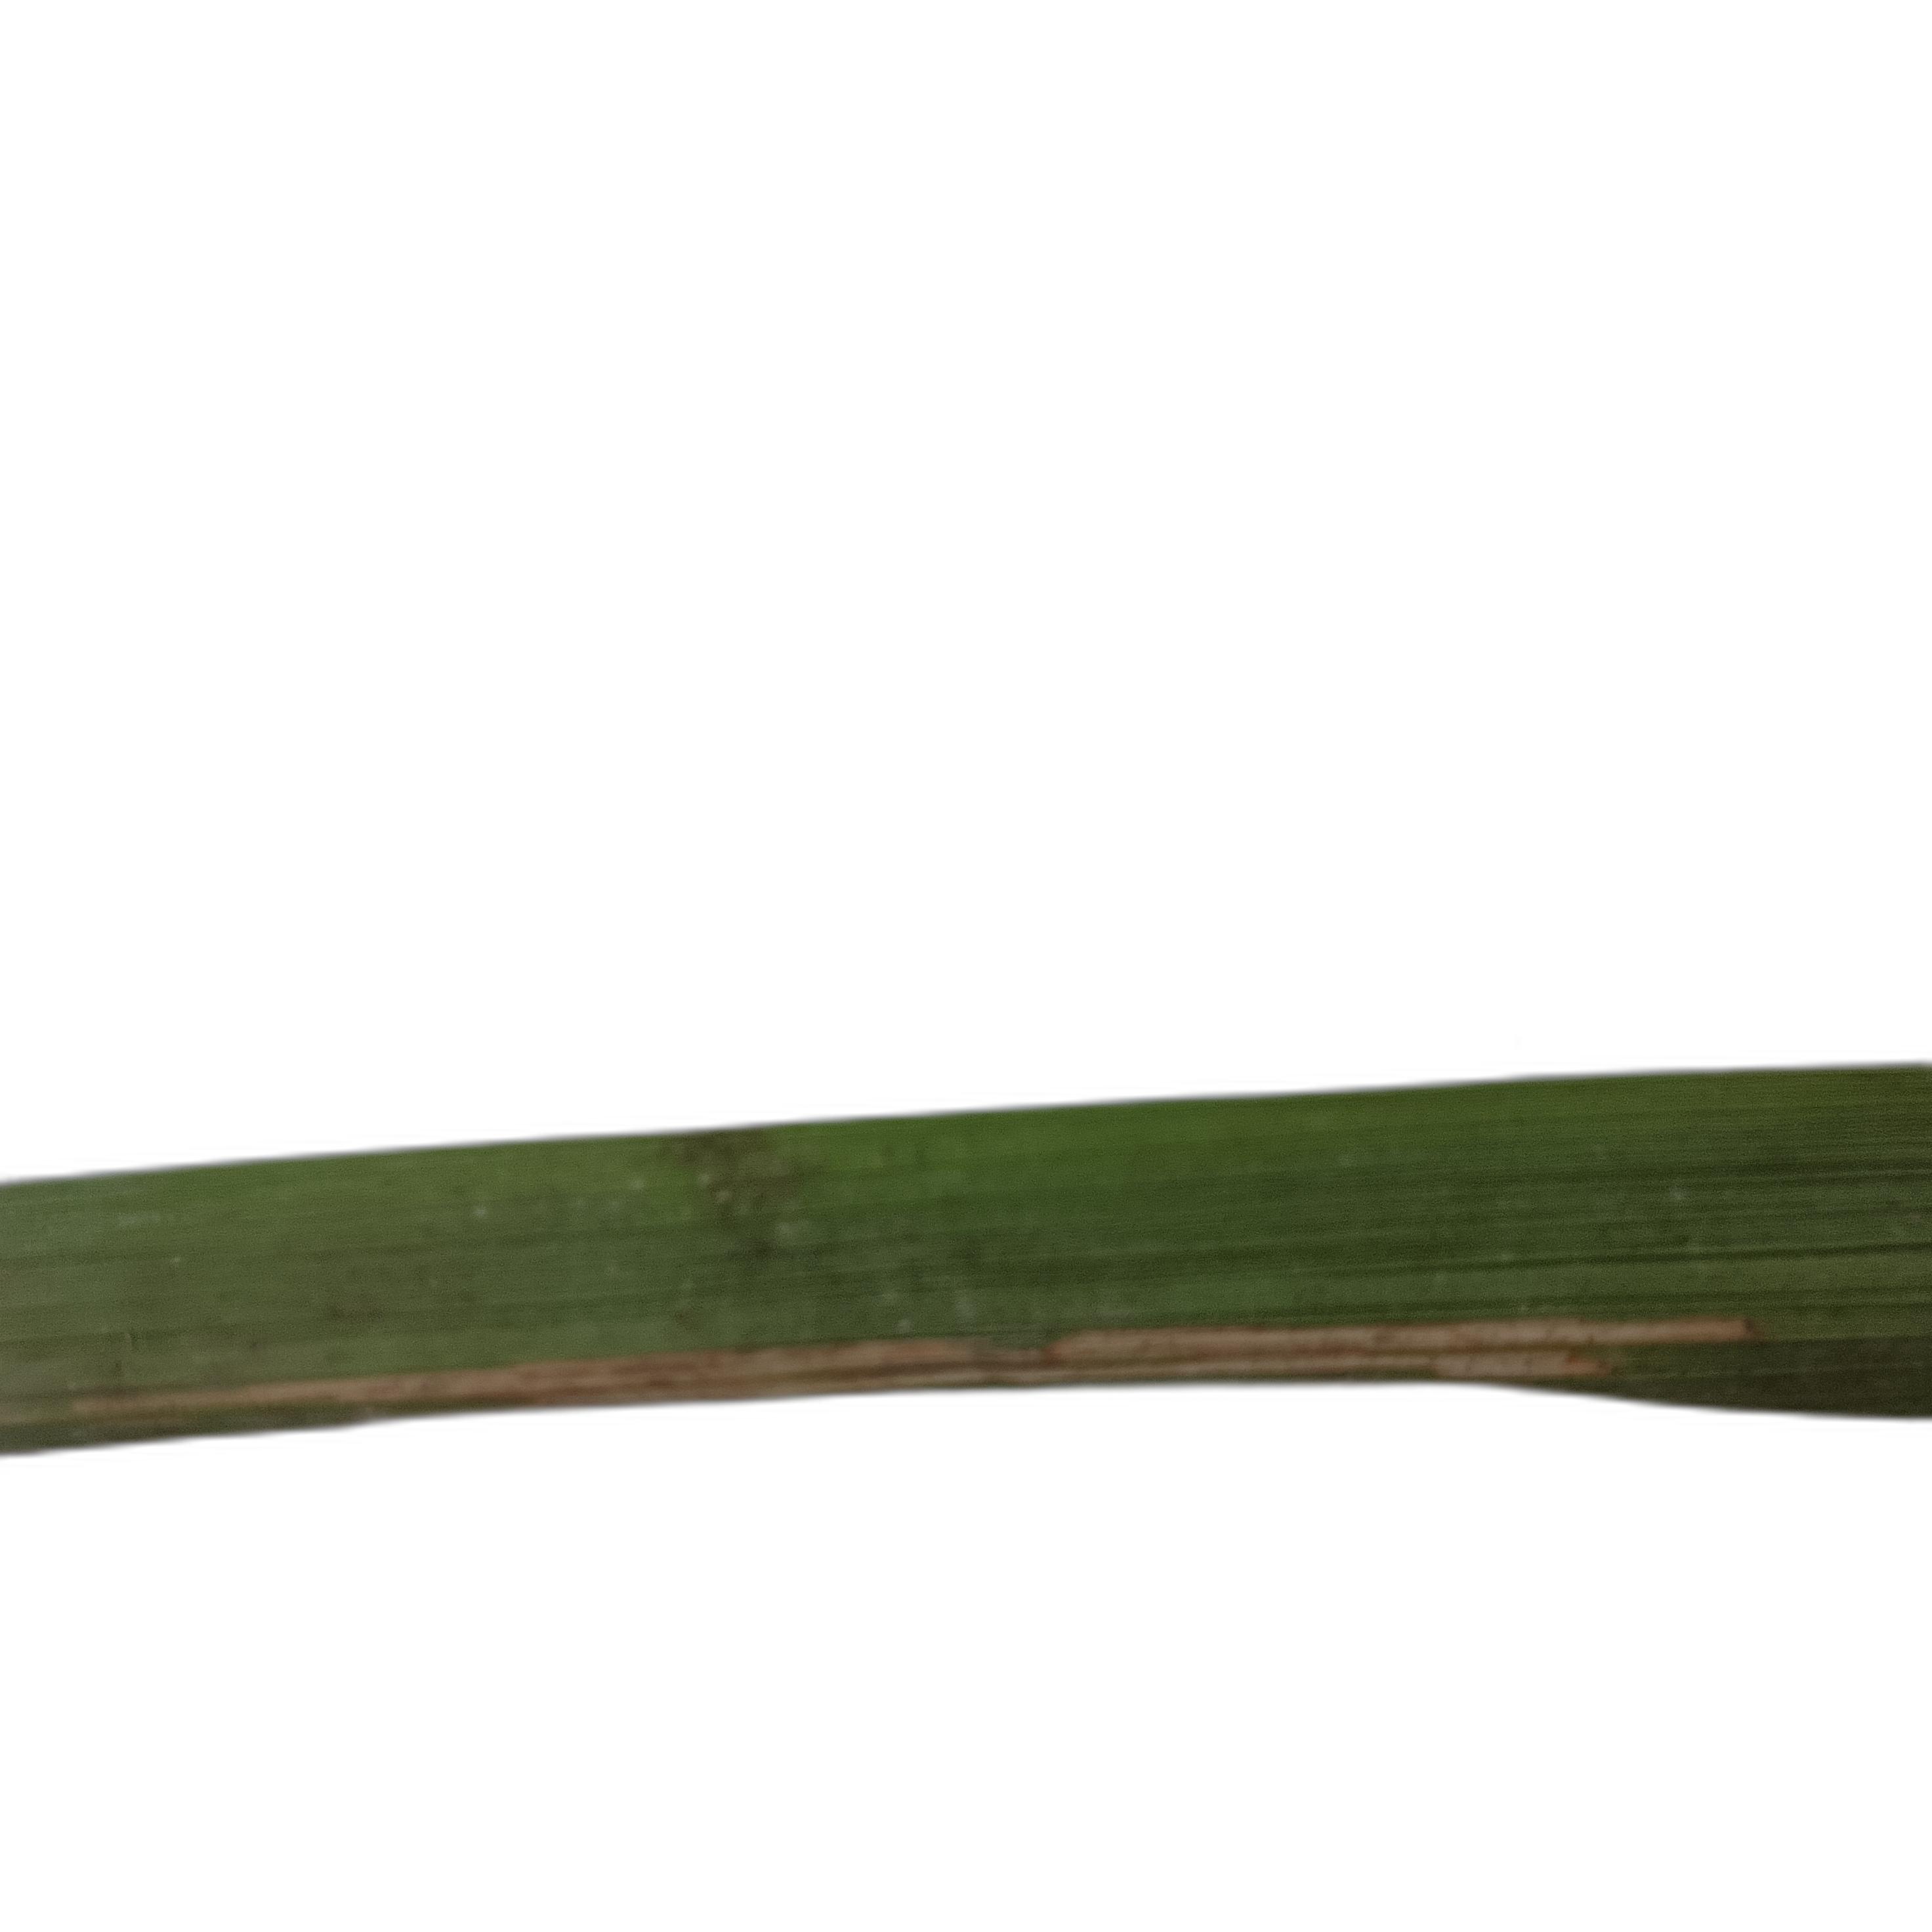
Label: Rice Leaffolder